Ken Jones (Buddhist)

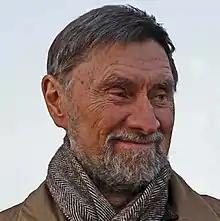

Kenneth Henry Jones (18 May 1930 – 2 August 2015) was a Welsh Buddhist activist, poet, and teacher. He was considered an important voice in socially engaged Buddhism.